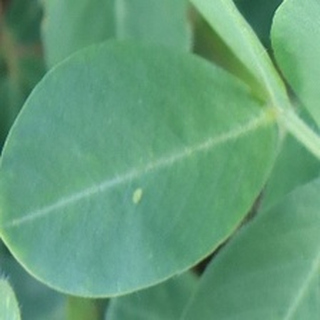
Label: healthy_groundnut